Pacific War

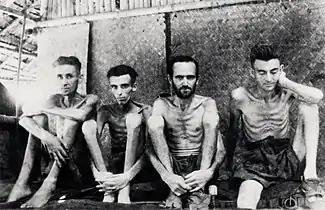
Dutch and Australian PoWs at Tarsau, in Thailand in 1943. 22,000 Australians were captured by the Japanese; 8,000 died as prisoners of war.

Meanwhile, Japanese aircraft had all but eliminated Allied air power in Southeast Asia and were carrying out air attacks on northern Australia, beginning with a bombing of the city of Darwin on 19 February, which killed at least 243 people.